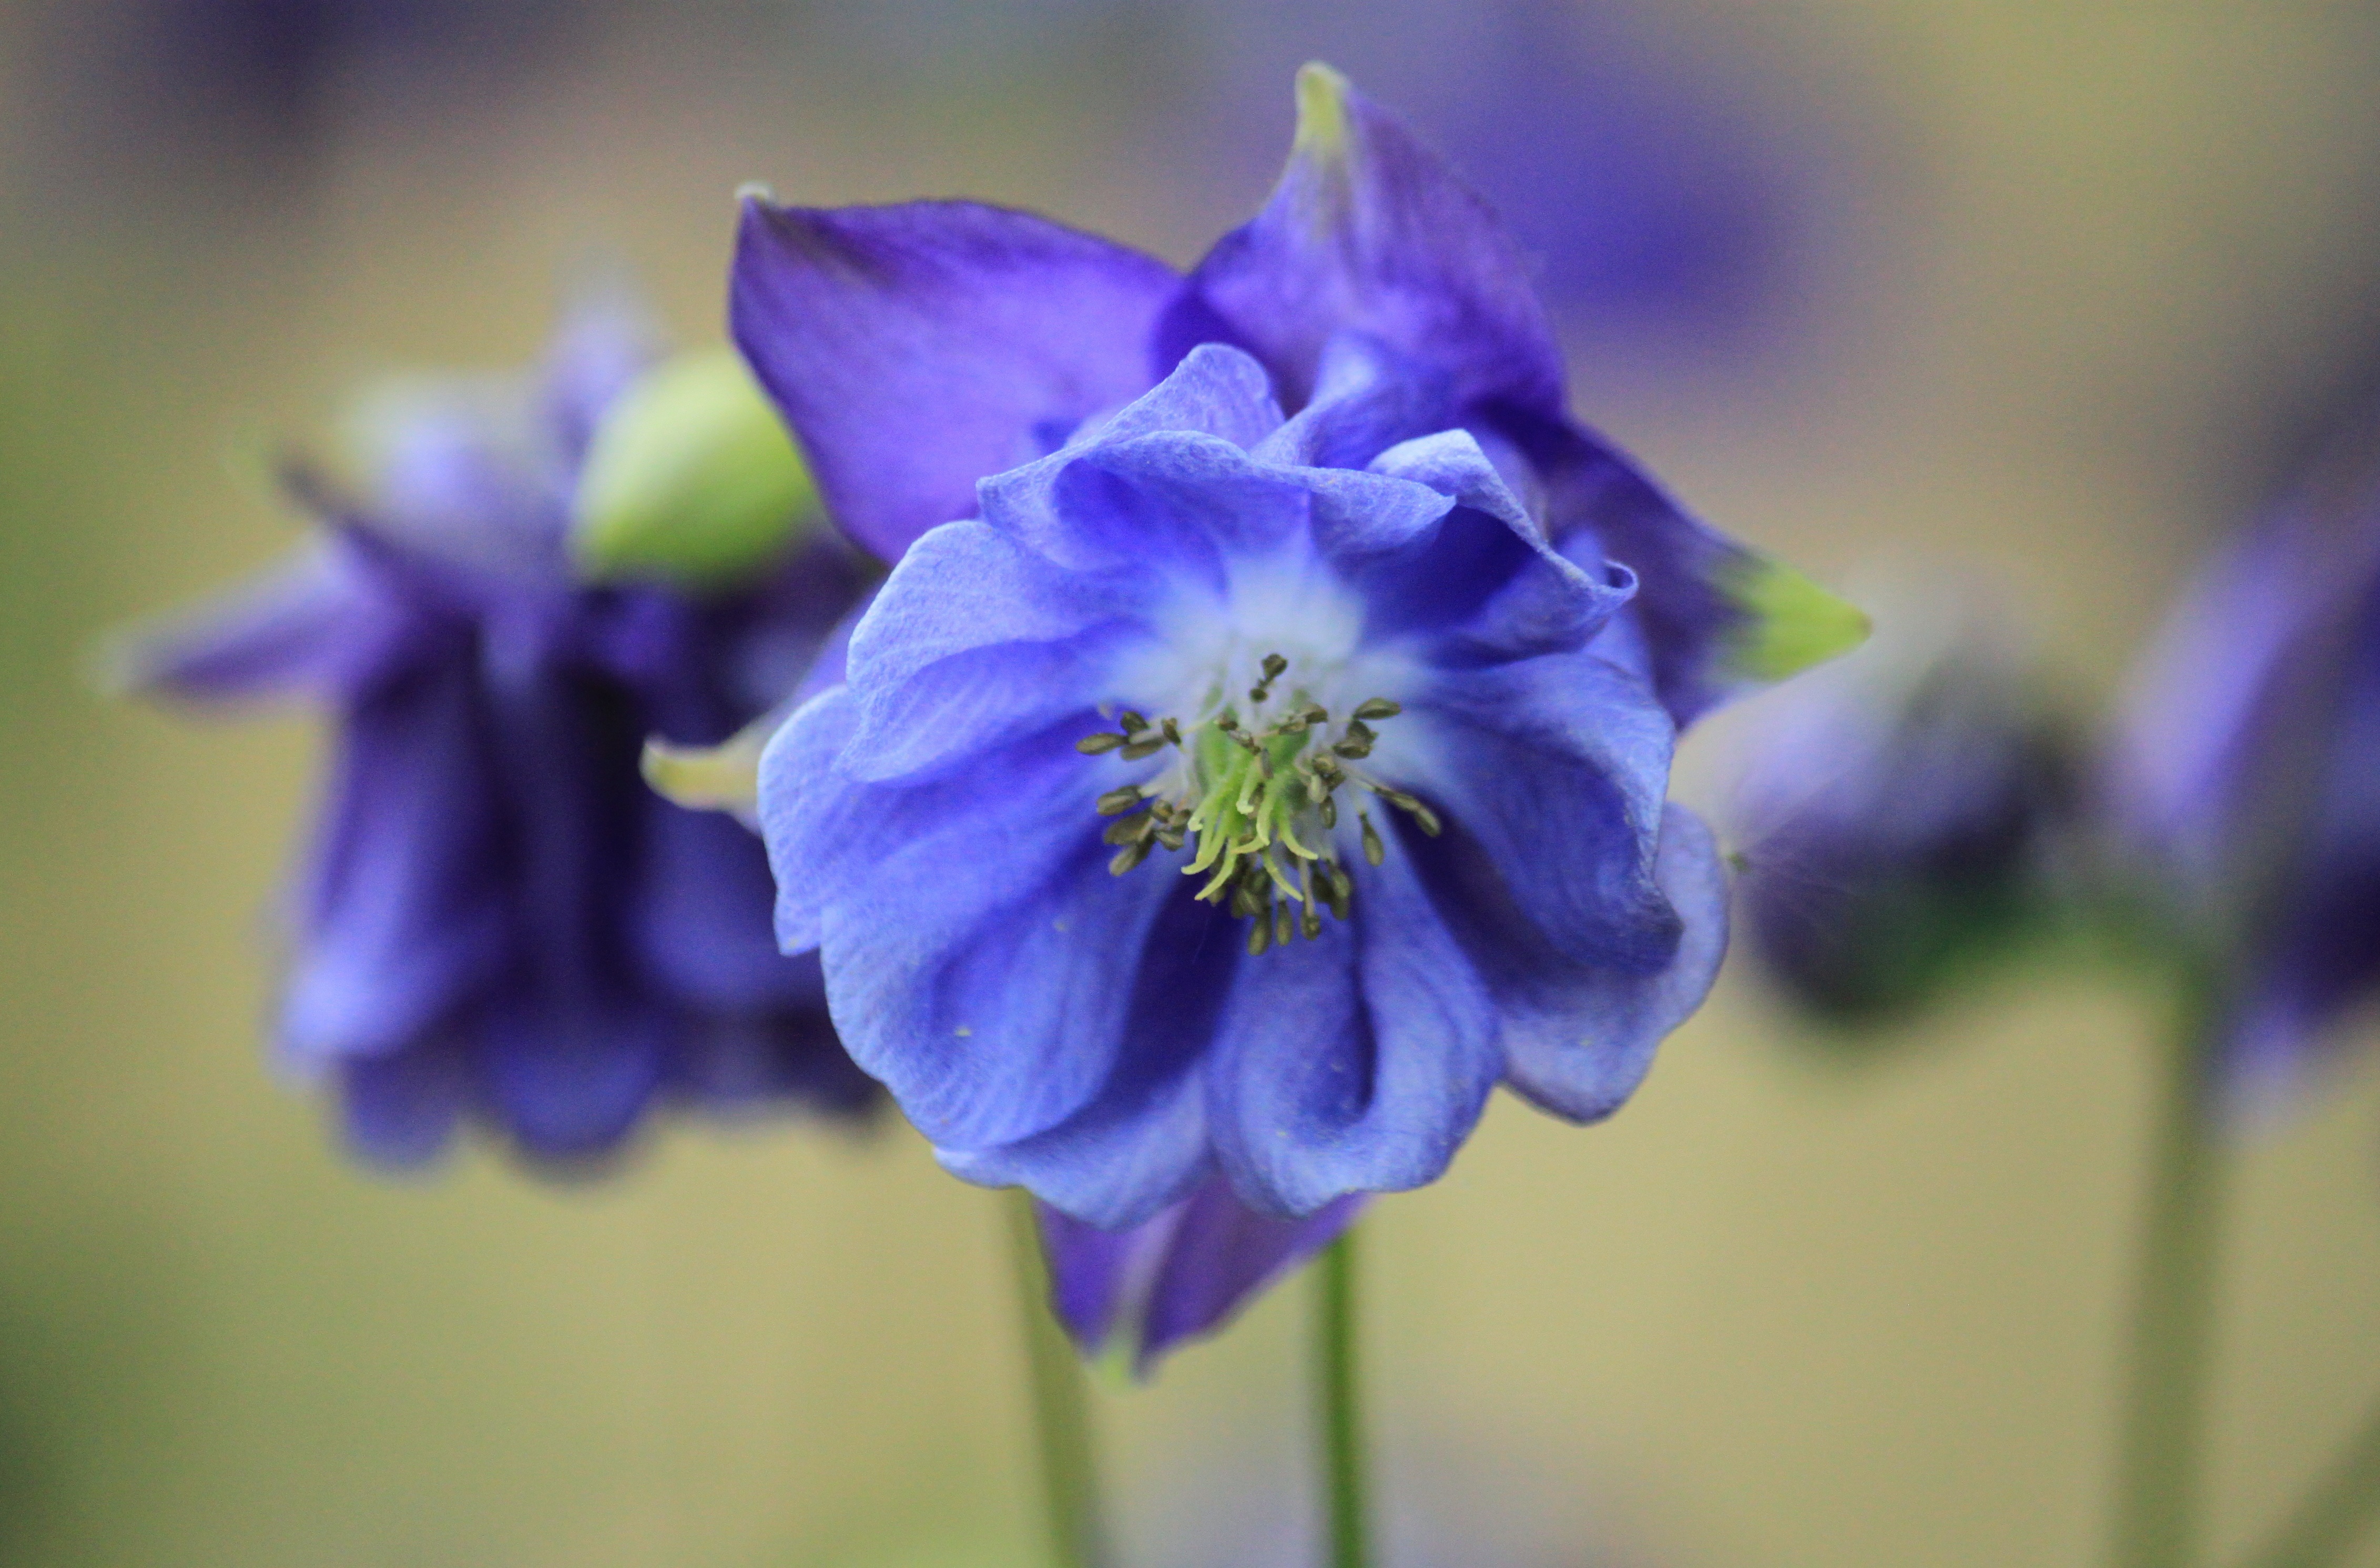
blossom, plant, flower, petal, bloom, pollen, spring, stamp, macro, botany, blue, close, flora, wildflower, close up, columbine, flower garden, spring flower, macro photography, ornamental plant, flowering plant, bee pollen, flower macro, inner workings, plant stem, land plant, nice classy